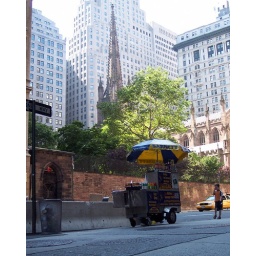
Trinity Church spire and a street vendor as seen from sidewalk of Trinity Place. Lower Manhattan in July 2006